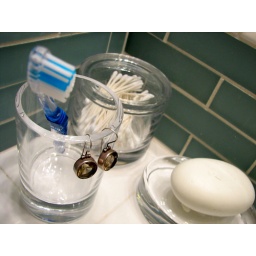
making myself at home in the guest bathroom